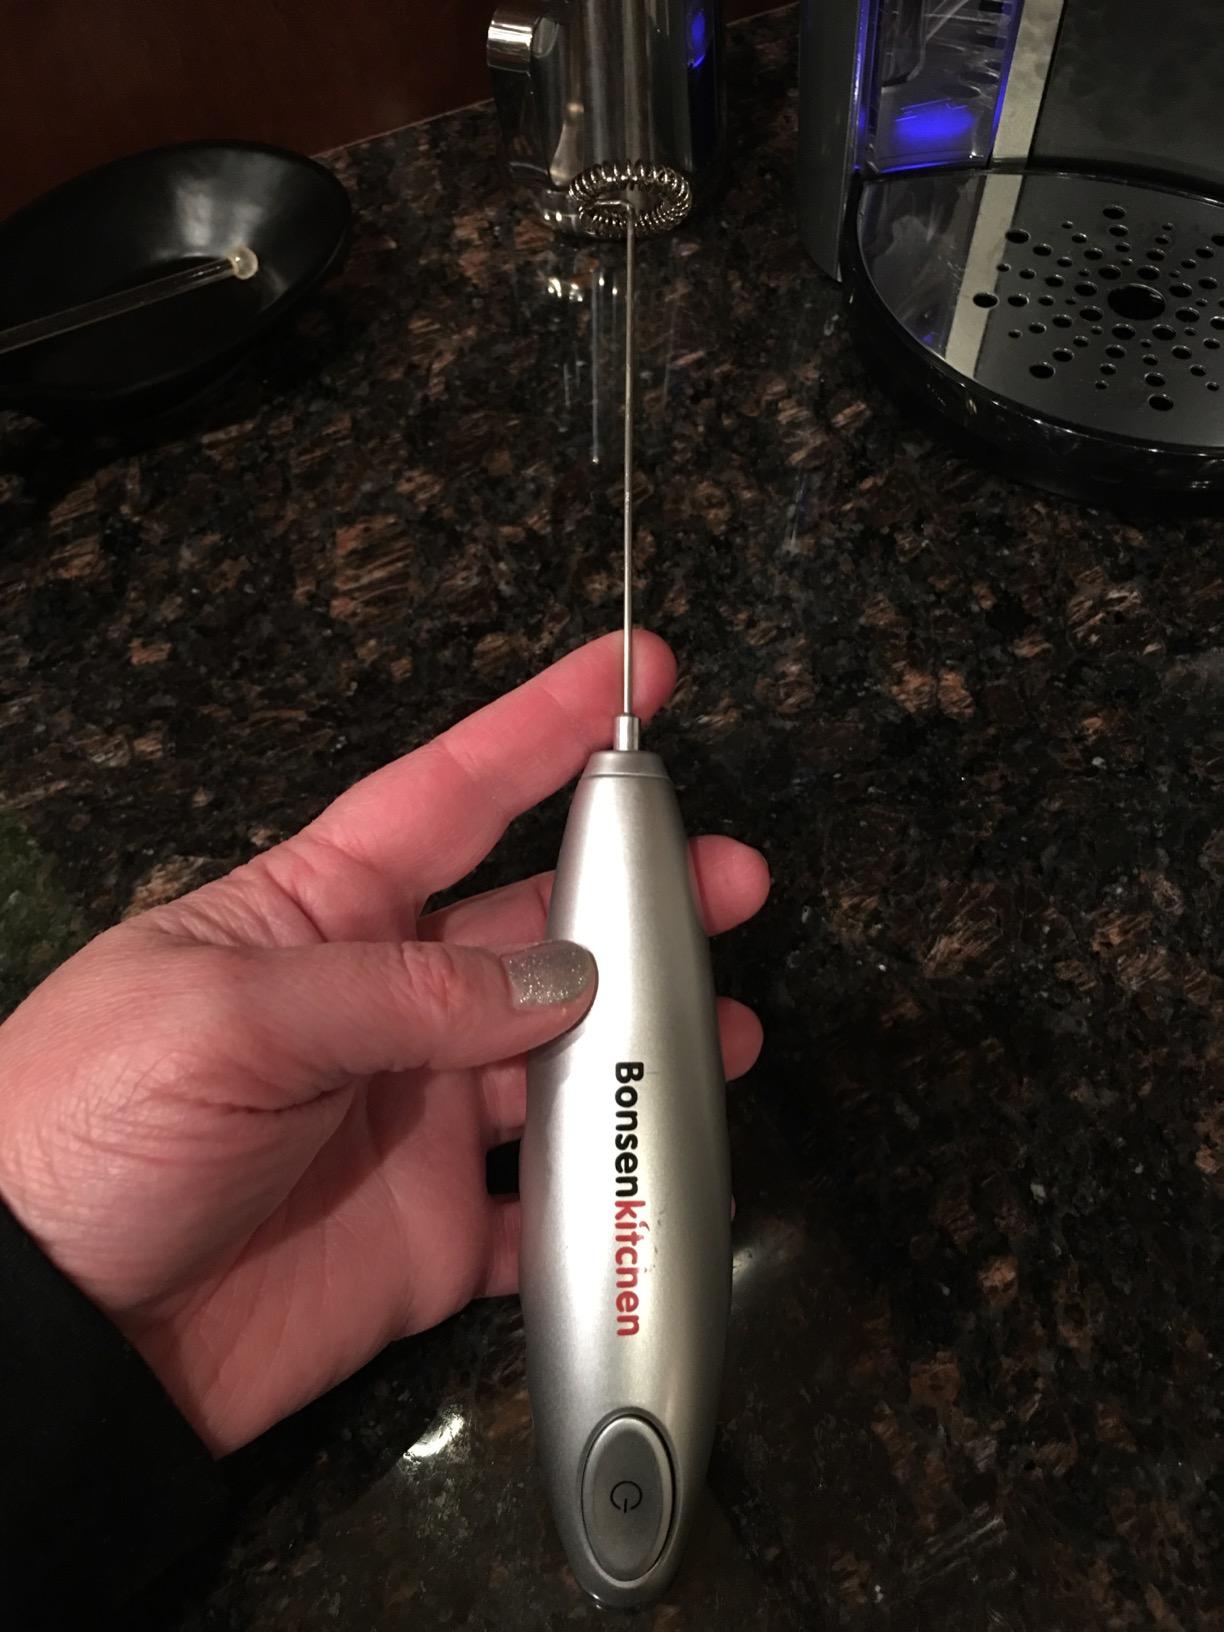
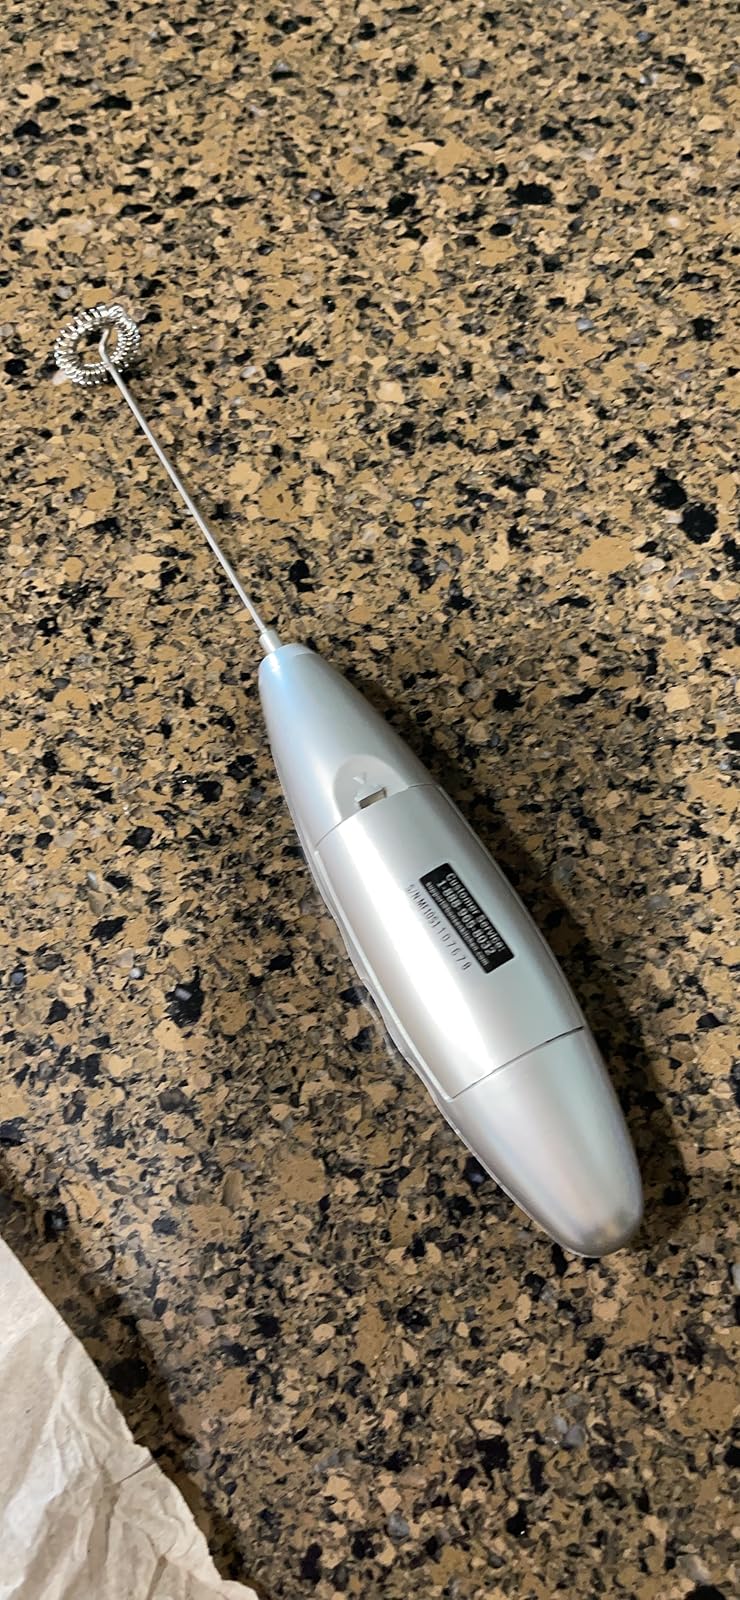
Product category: items_mixer
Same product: yes